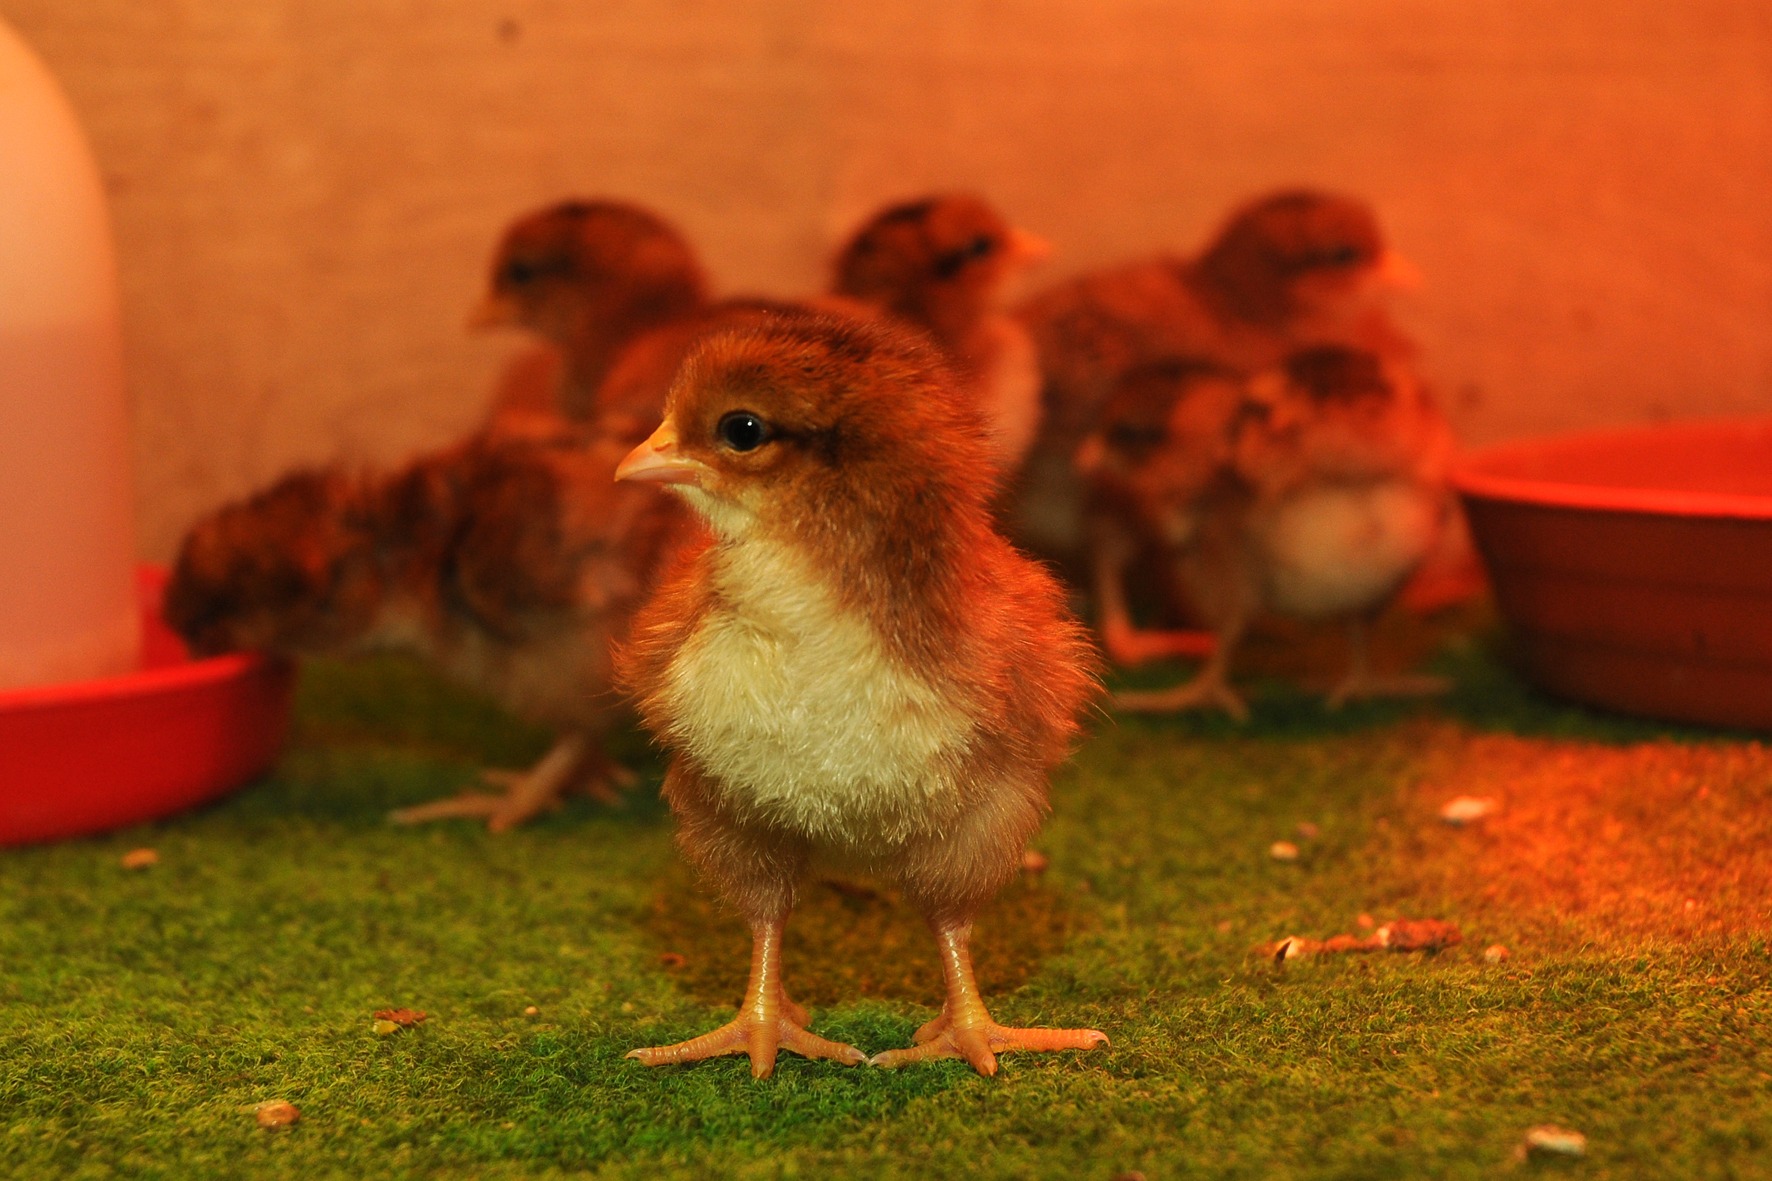
bird, animal, wildlife, zoo, beak, autumn, chicken, fauna, vertebrate, finch, old world flycatcher, perching bird